Shell Shock (Part I)

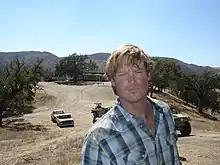
Brad Beyer guest starred as Marine Captain Joe Westcott, a marine with posttraumatic stress disorder.

"Shell Shock (Part I)" is written by Nichole Mirante-Matthews and directed by Leslie Libman. The episode is a tribute to "all of our brave men and women overseas, as well as our veterans here at home", Mirante-Matthews said. The theme of the episode is posttraumatic stress disorder (PTSD), and showrunner Gary Glasberg gave Mirante-Matthews (Part I) and Gina Lucita Monreal (Part II) the task of writing the two-part story arc in May 2012. The writers had to use "several weeks of research and conversation" to get enough information about PTSD and its effect on people in the military.